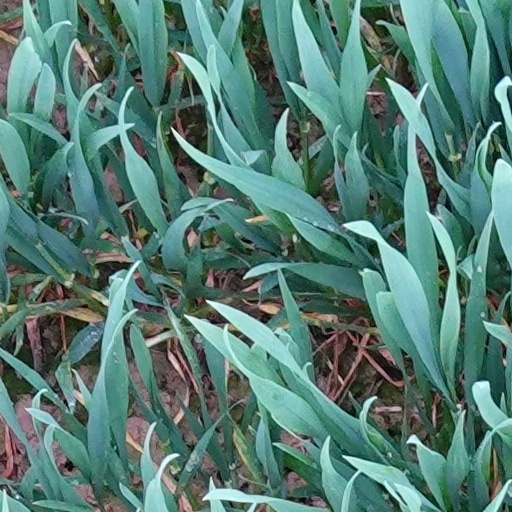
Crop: wheat